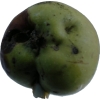
Label: Apple 12